Peter Baker (slave trader)

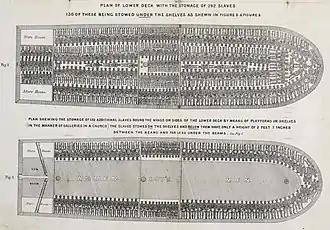
A slave ship showing typical arrangement of slaves

Peter Baker (1731–1796) was a privateer, shipbuilder, Lord Mayor of Liverpool, and notable English slave trader. He formed the Liverpool shipbuilding company Baker and Dawson with his son-in-law John Dawson. Baker was a figure of political importance in Liverpool history at a time when Liverpool was the foremost slave trading hub of the UK. Baker was part of the Corporation of Liverpool, one of the UK's largest slave trading enterprises, at a time when the corporation was opposing the first meaningful actions taken by the UK House of Lords to abolish slavery. Baker and Dawson were most active between 1783 and 1792 as two of the largest slave trading figures in the Corporation of Liverpool, enslaving many thousands of people. In 1795, Baker became Lord Mayor of Liverpool, before passing away the next year.